The Rape of Europa (book)

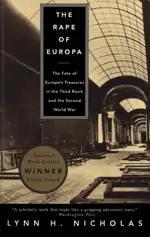
Paperback book cover

The Rape of Europa: The Fate of Europe's Treasures in the Third Reich and the Second World War is a 1994 book by Lynn H. Nicholas and a 2006 documentary film. The book explores the Nazi plunder of looted art treasures from occupied countries and the consequences. It covers a range of associated activities: Nazi appropriation and storage, patriotic concealment and smuggling during World War II, discoveries by the Allies, and the extraordinary tasks of preserving, tracking, and returning by the American Monuments officers and their colleagues. Nicholas was awarded the Légion d'Honneur by France.